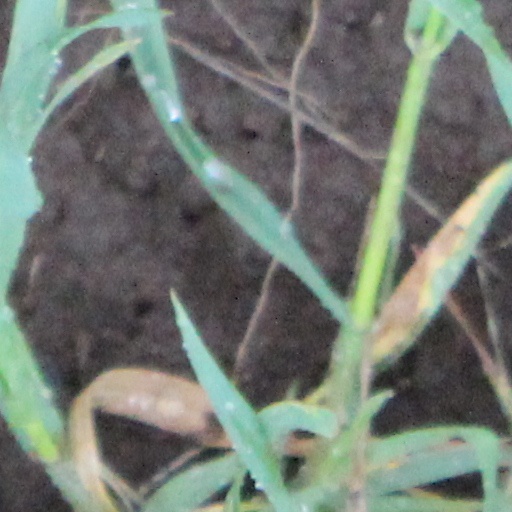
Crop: wheat